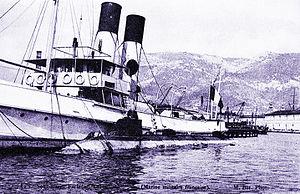
M Bar - Sous-Marin Farfadet remorqué par le remorqueur français Cyclope - oct 1905
La catastrophe du Farfadet est une catastrophe maritime survenue dans la lagune de Bizerte en Tunisie, le 6 juillet 1905. Le naufrage du sous-marin français, après dix jours de vaines tentatives de sauvetage défrayant la chronique, coûta la vie à 14 membres de l'équipage. Seuls deux d'entre eux, dont le commandant Cyprien Ratier y survécurent. Le Farfadet sera ensuite réarmé en 1908 sous le nom de Follet et servira encore jusqu'à la fin de 1913.